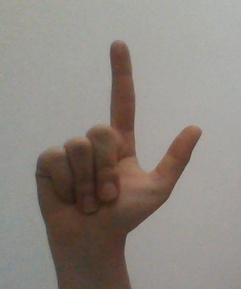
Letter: laam